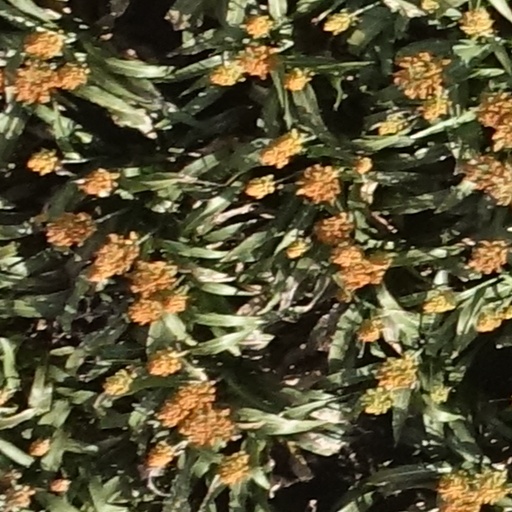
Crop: sorghum